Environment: real
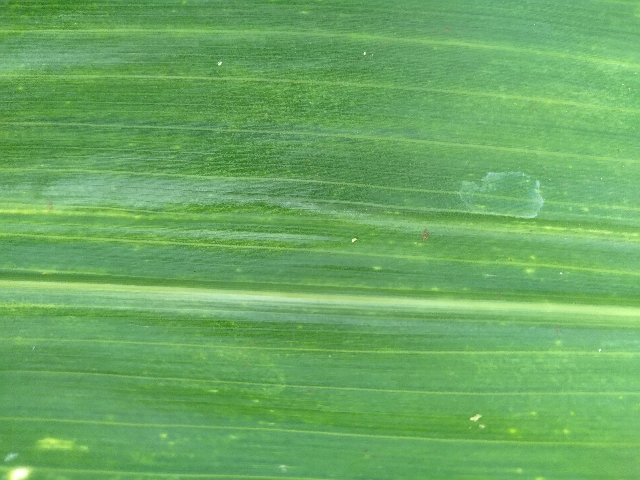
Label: lethal_necrosis